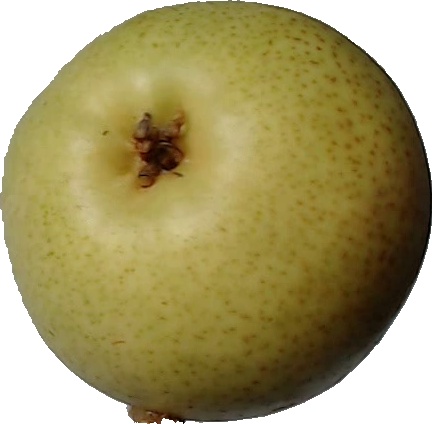
Label: pear_1